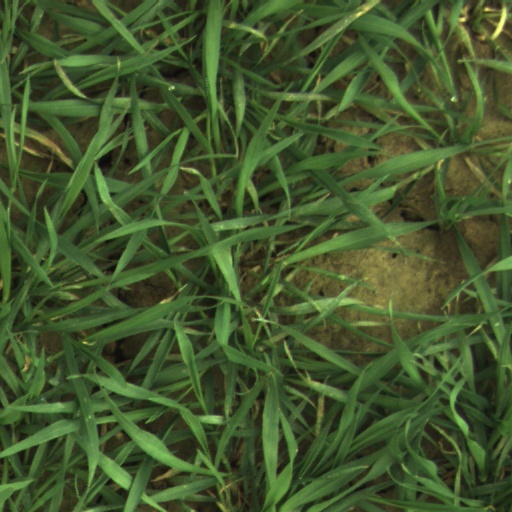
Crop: wheat